Sky position (RA, Dec in degrees): 173.167, 8.882
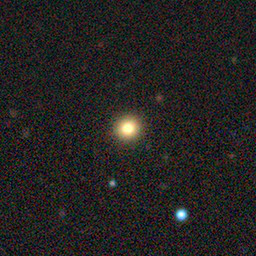
Galaxy morphology: Round Smooth Galaxies